Sky position (RA, Dec in degrees): 146.047, 16.478
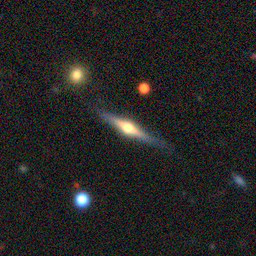
Galaxy morphology: Edge-on Galaxies with Bulge